Camel News Caravan

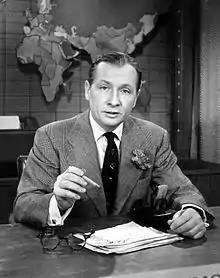
John Cameron Swayze reporting in 1955

Launched on February 16, 1948, by NBC as "NBC Television Newsreel", and later "Camel Newsreel Theatre", it began as a 10-minute program that featured Fox Movietone News newsreels. John Cameron Swayze provided voice-over for the series. The "Camel News Caravan" was an expanded version of the "Camel Newsreel Theatre" and featured Swayze on-camera. It was also known as the "Camel Caravan of News".